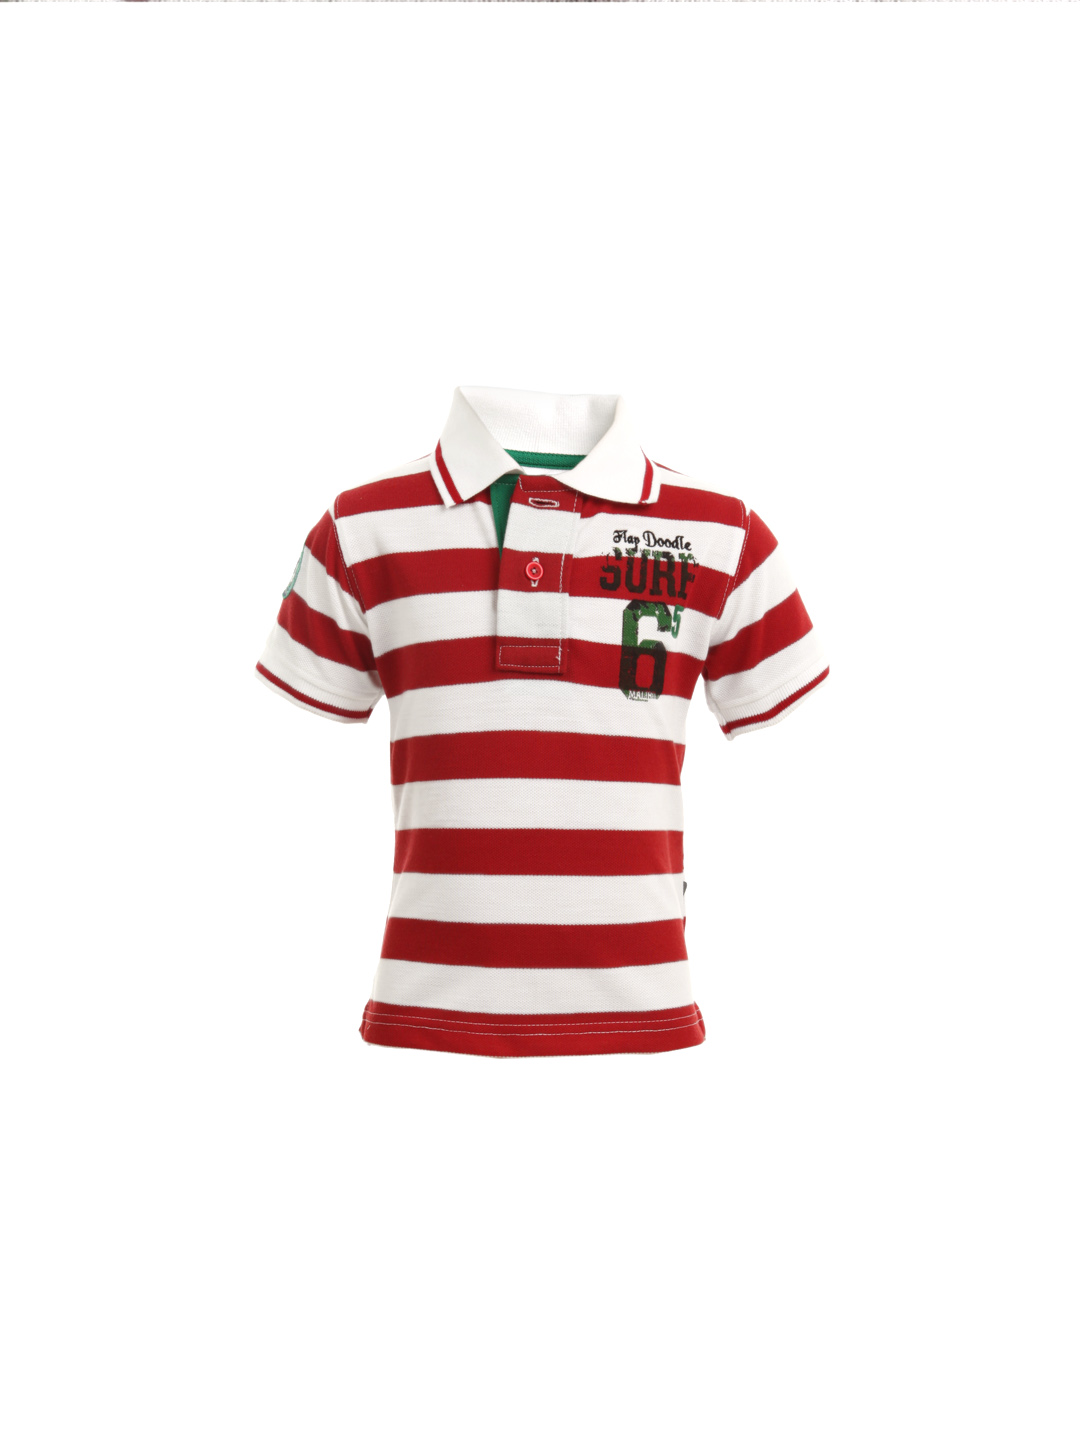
Doodle Boys White Striped T-Shirt
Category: Apparel / Topwear / Tshirts
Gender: Boys
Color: White
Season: Summer 2012
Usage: Casual